Taupō Volcanic Zone

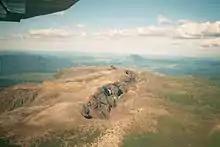
Southwest side of Mount Tarawera, Mount Edgecumbe on the background.

The most likely risk is earthquake associated with multiple active faults, such as within the Taupō Fault Belt, but many faults will be uncharacterised as was the case with the 1987 Edgecumbe earthquake. Earthquakes can be associated with landslides and inland or coastal tsunami that can result in great loss of life and both have happened on the Waihi Fault Zone. The relative low grade volcanic activity of the andesite volcanoes at each end of the zone has resulted in recorded history in both direct loss of life and disrupted transport and tourism. The only high grade eruption in recorded history was atypically basaltic from Mount Tarawera and although very destructive is not likely to be a perfect model for the more typical and often larger rhyolitic events associated with the Taupō Volcano and the Ōkataina Caldera. As mentioned earlier the Ōkataina caldera complex is the highest risk volcanic field risk in New Zealand to man and the recent frequency of rhyolitic events there is not reassuring, along with the timescale of likely warning of such an event. These eruptions are associated with tephra production that results in deep ash fall over wide areas (e.g. the Whakatane eruption of ~ 5500 years ago had ashfall away on the Chatham Islands) ` pyroclastic flows and surges, which rarely have covered large areas of the North Island in ignimbrite sheets, earthquakes, lake tsunamis, prolonged lava dome growth and associated block and ash flows with post-eruption lahars and flooding.